Priya Cinema (Kolkata)

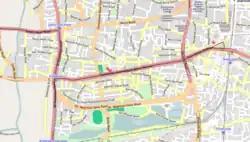
Facade of Priya Cinema, Kolkata in 2024

Priya Cinema is a uniplex cinema hall situated in Rashbehari Avenue, near Deshapriya Park, Kolkata, West Bengal, India. The management is run by Priya Entertainments Pvt. Ltd. under the leadership of the managing director Arijit Dutta. This is one of the first cinema halls in eastern India to have features like a Dolby Atmos [(sound system)], Xenon Christie projector, Recliner seats, QUBE digital projection system, Harkness Screen and 2K Projection System.